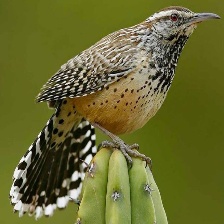
Species: CACTUS WREN
Scientific name: CAMPYLORHYNCHUS BRUNNEICAPILLUS